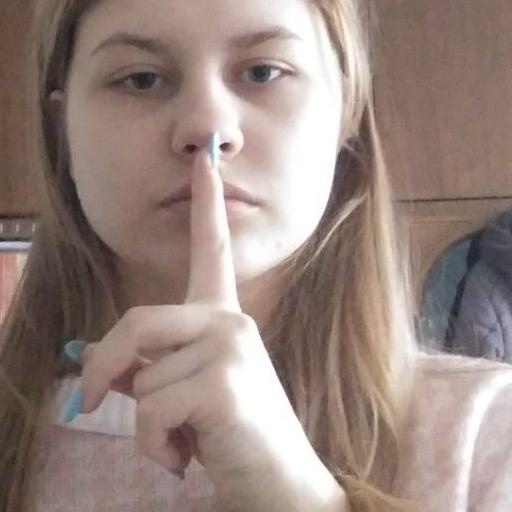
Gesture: mute